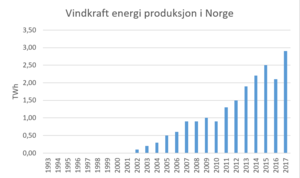
Depuis la découverte des vastes gisements pétroliers de la mer du Nord vers la fin des années 1960, l'énergie en Norvège constitue un secteur très important de l'économie de la Norvège, qui est en 2019 le 8ᵉ producteur et le 4ᵉ exportateur mondial de gaz naturel. Elle se classe au 15ᵉ rang mondial pour sa production de pétrole, qui est cependant en déclin.